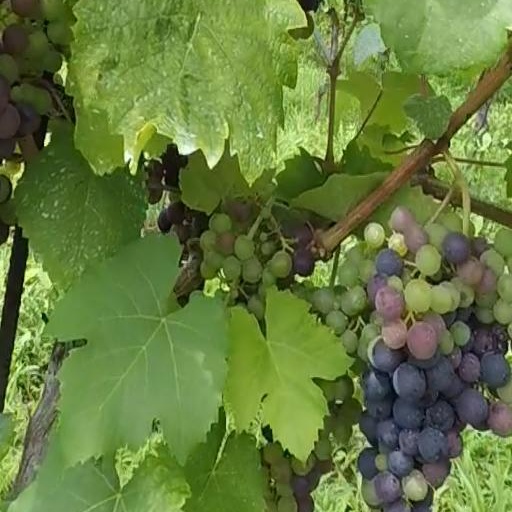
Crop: grape